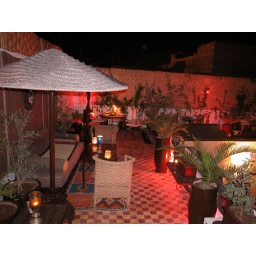
sun&amp;amp;fun&amp;amp;music&amp;amp;friends in guest house marrakech,dar najat by black zitoun